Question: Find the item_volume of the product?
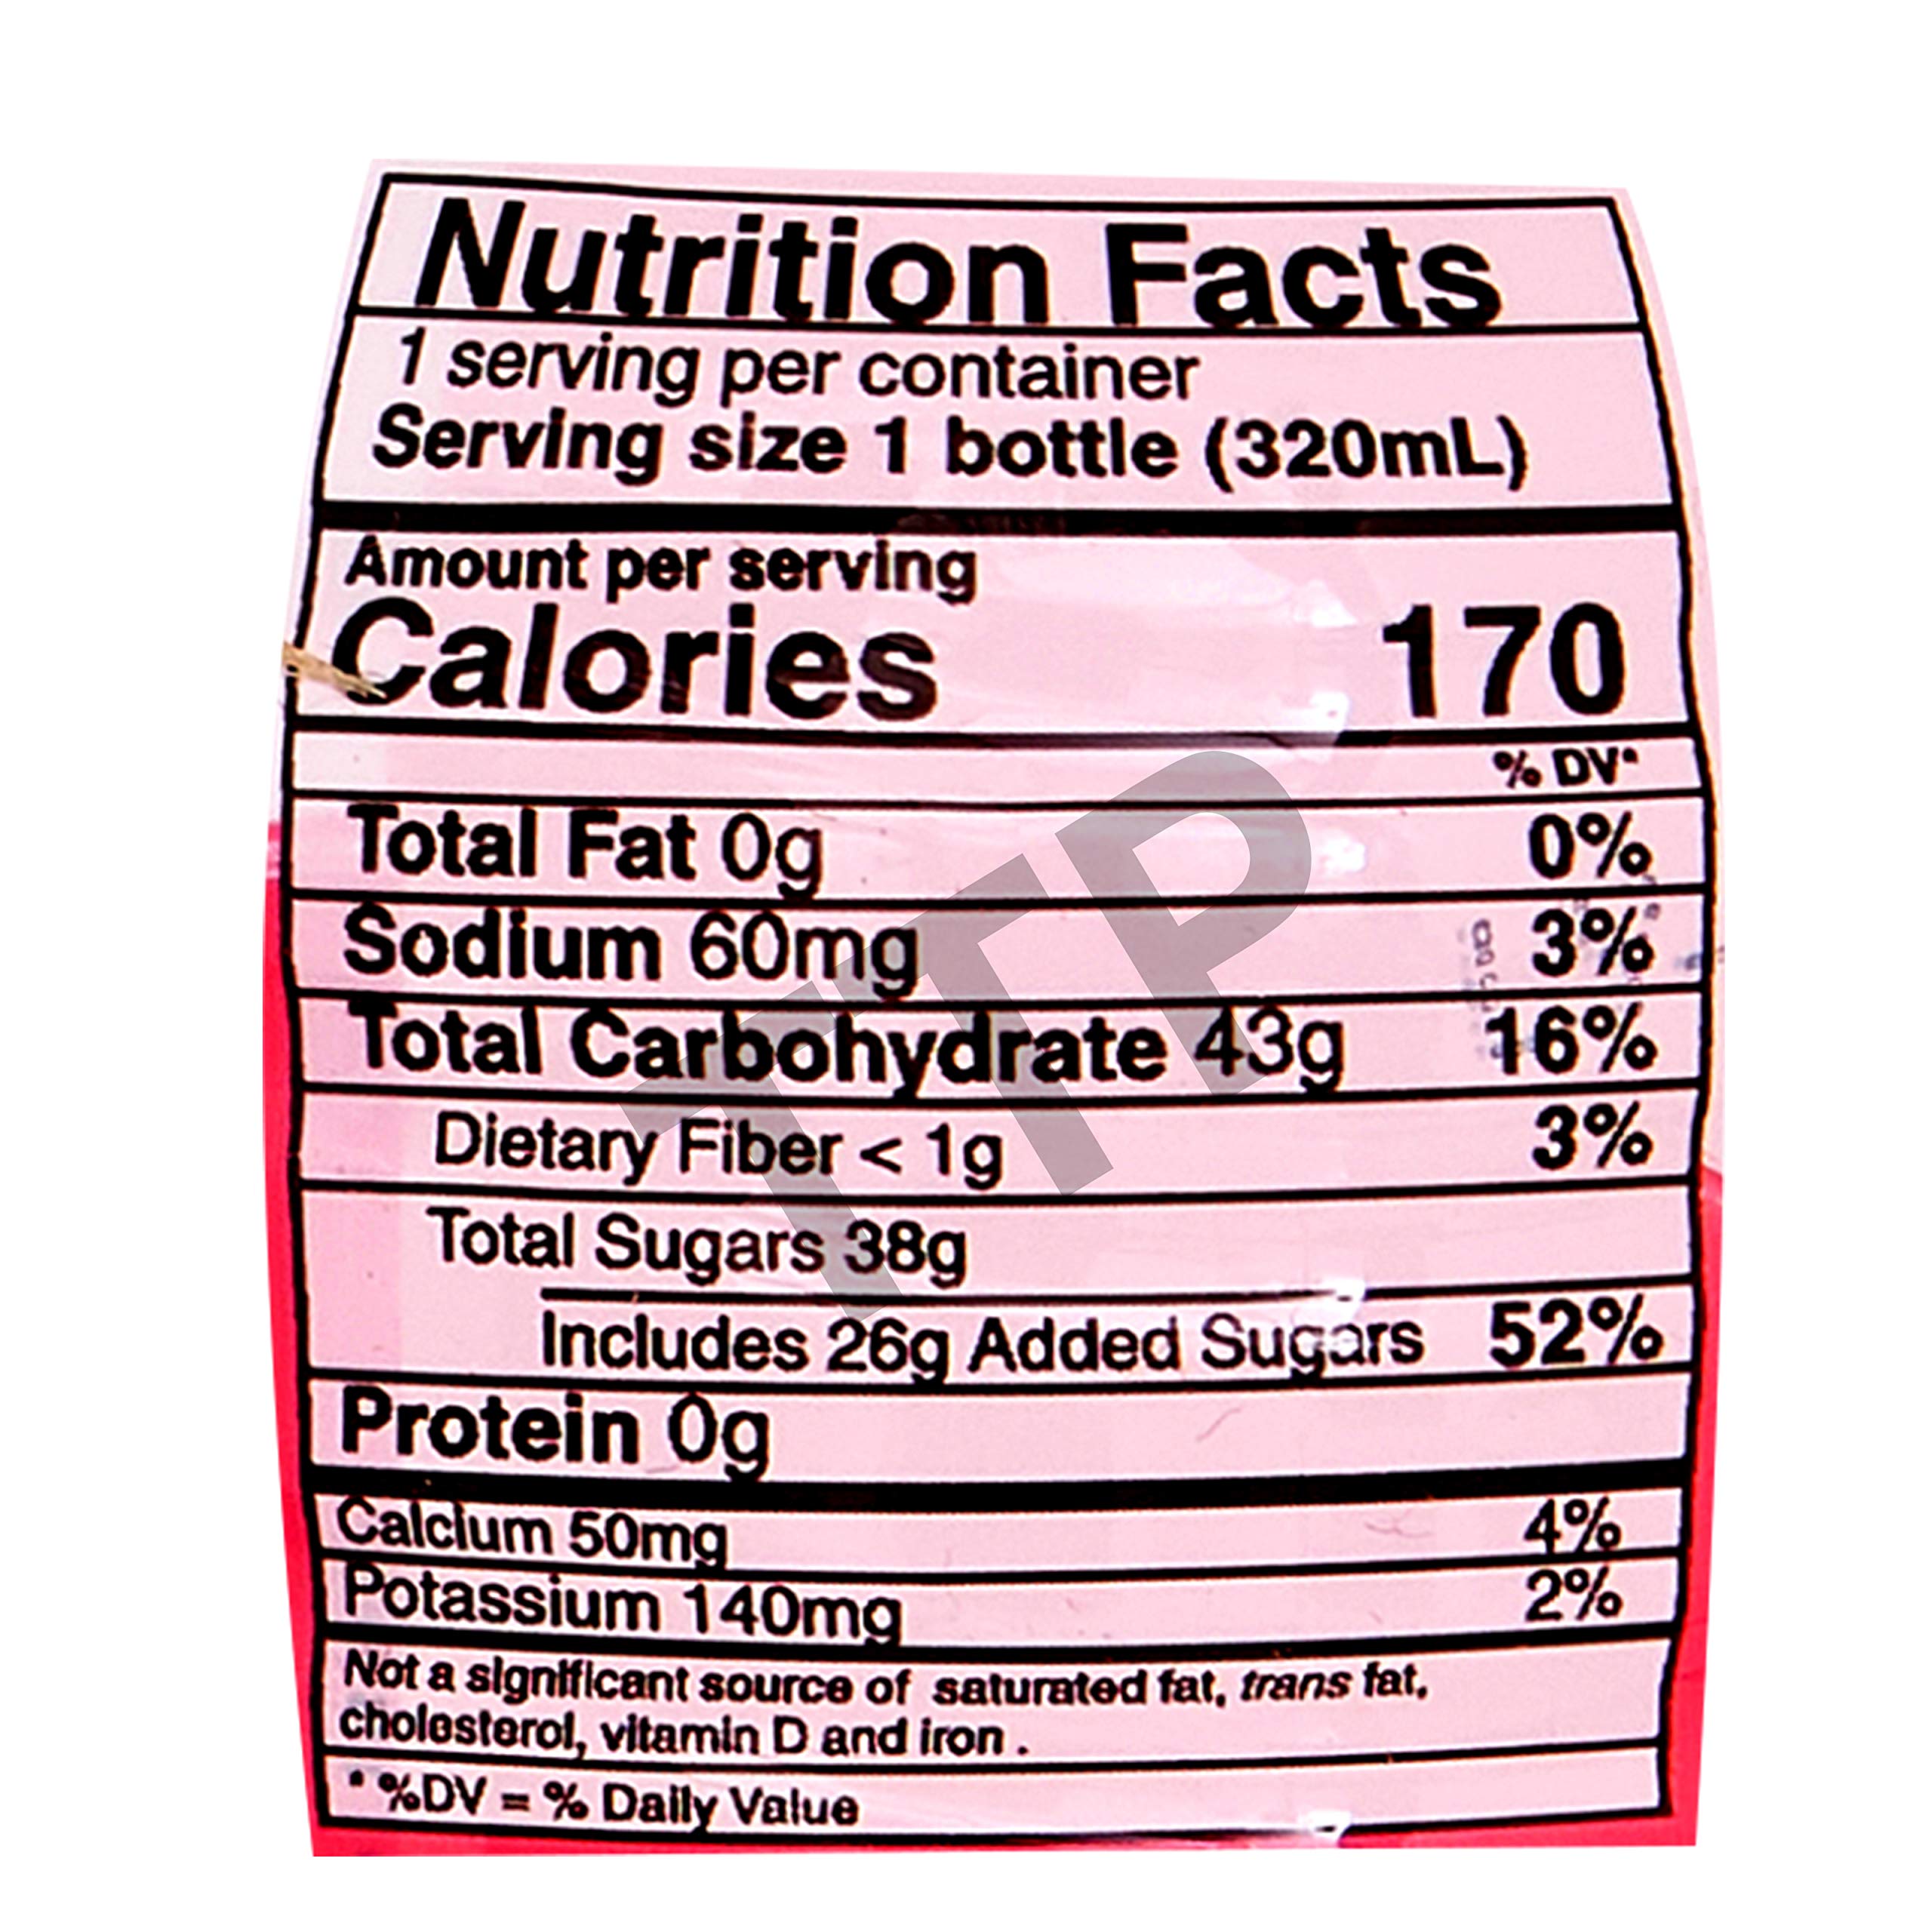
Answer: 320.0 millilitre